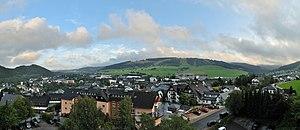
Vue panoramique de Willingen, bourg central de la communauté communale de Willingen (Upland) dans les Rothaargebirge (litt.:Montagnes aux cheveux roux) dans le Sauerland, Land de Hesse, Allemagne. Photo prise en soirée, depuis la terrasse panoramique (nord-ouest) du Kurhotel Hochsauerland 2010 This photograph was taken with a Nikon D3000
Willingen est une commune allemande, située dans l'arrondissement de Waldeck-Frankenberg, dans le Nord du Land de la Hesse, à environ 80 km de Cassel. La ville compte 6 614 habitants pour une densité de 82 habitants au kilomètre carré. Il se tient à Willingen une épreuve de saut à ski comptant pour la coupe du monde, sur le tremplin Mühlenkopfschanze.